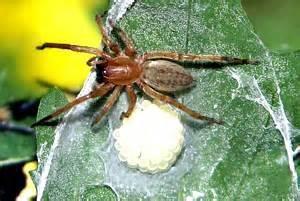
spider